Hum Dil De Chuke Sanam

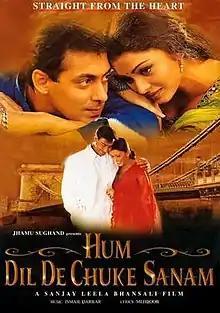
Film poster

Hum Dil De Chuke Sanam, released internationally as Straight From the Heart, is a 1999 Indian Hindi-language romantic drama musical film directed, co-written, and produced by Sanjay Leela Bhansali. The film stars Salman Khan, Ajay Devgn, and Aishwarya Rai. Based on Jhaverchand Meghani's play "Shetal ne Kathe", the film narrates the story of a newlywed man who discovers that his wife is in love with another man and decides to unite them. The film has also been described as a loose adaptation of Maitreyi Devi's Bengali novel "Na Hanyate", although the film itself does not credit it as a source.